London Lions (basketball)

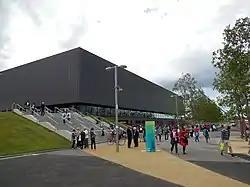
From 2013, the Lions play in the Copper Box Arena

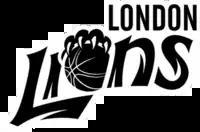
London Lions logo (2020–2021)

On 8 August 2012, an article in the "Milton Keynes Citizen" newspaper revealed the Lions would be moving to London for the 2012–13 season, taking residence at the Copper Box Arena in the Queen Elizabeth Olympic Park. As the Copper Box was being used for handball during the 2012 Summer Olympics and goalball during the 2012 Summer Paralympics, the venue needed to be converted for basketball use, and the Lions, therefore, began the season playing home games at Crystal Palace National Sports Centre. Owner Vince Macaulay-Razaq revealed the Lions would maintain links in Milton Keynes by keeping the Milton Keynes College Lions Basketball Academy open.